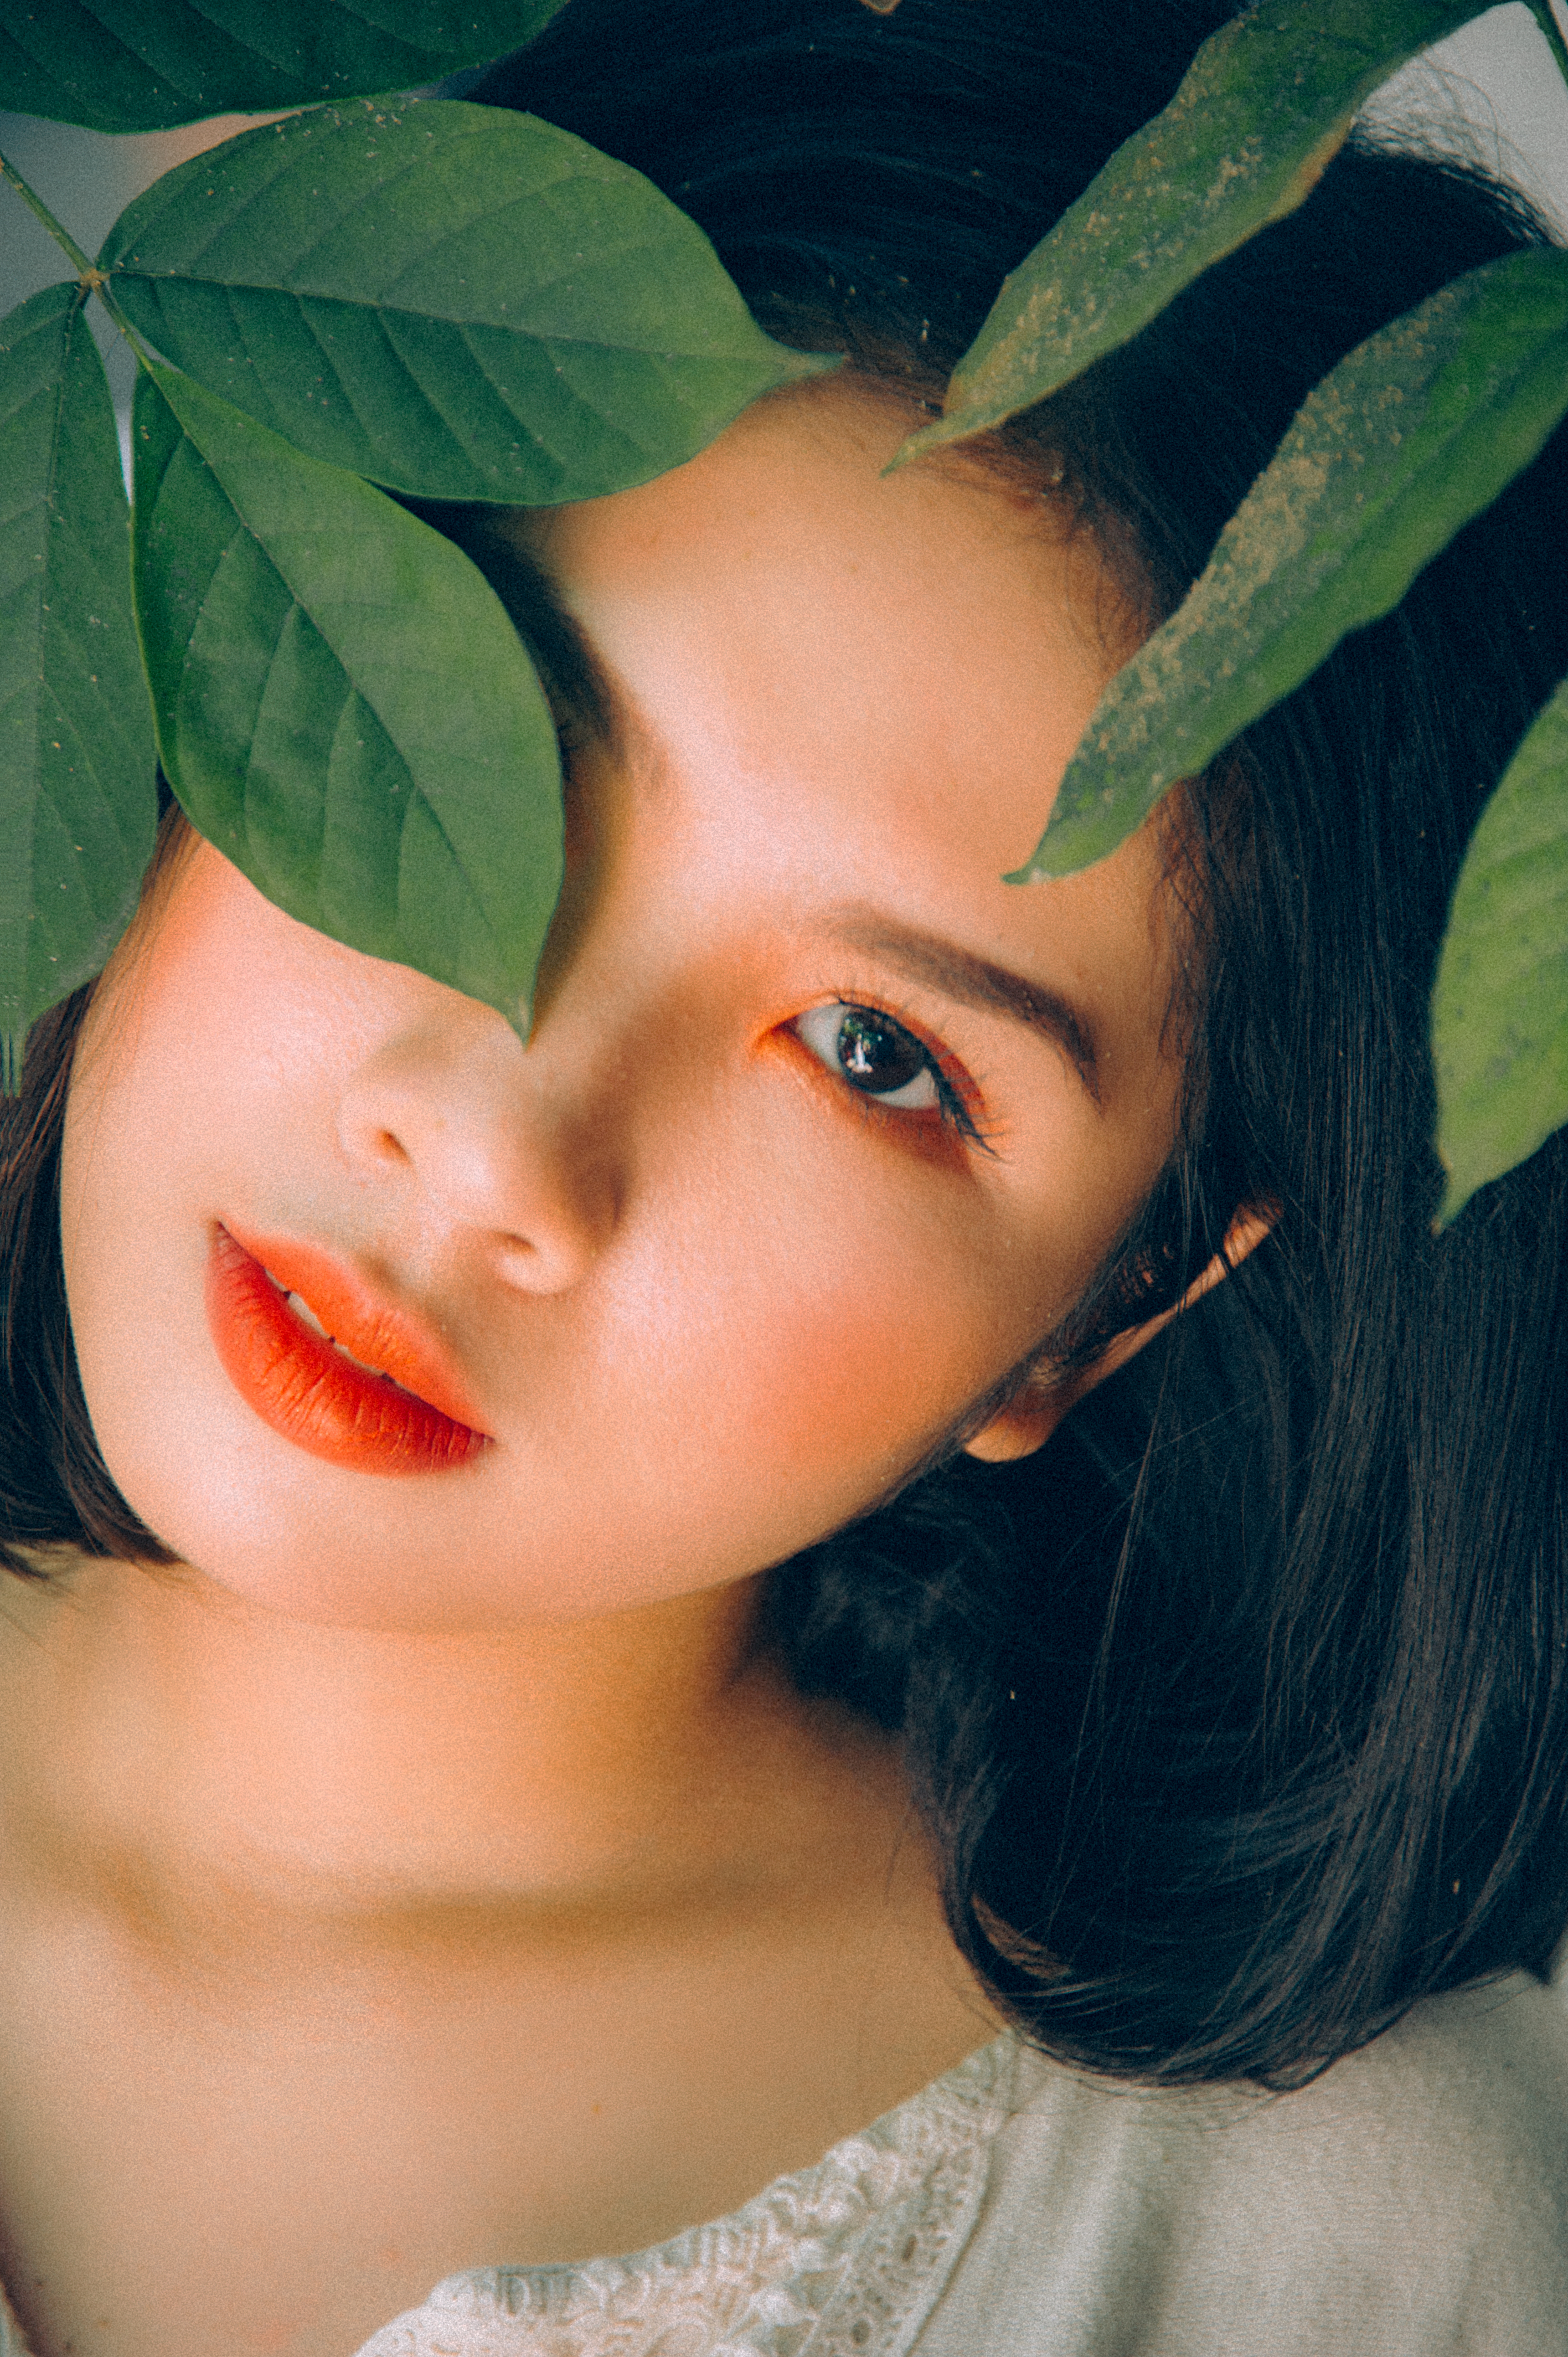
love, cute, portrait, beautiful, happy, girl, face, beauty, skin, lip, nose, eyebrow, human hair color, cheek, eye, close up, black hair, forehead, eyelash, mouth, smile, brown hair